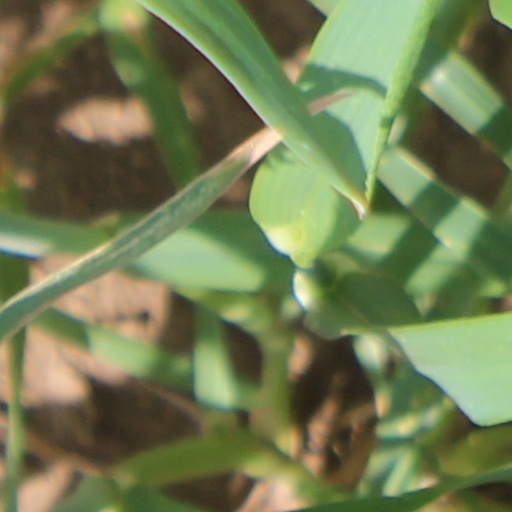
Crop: wheat